Almohad campaign against Portugal (1190–1191)

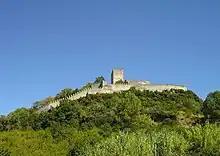
Walls of Leiria

After Alcácer do Sal, the towns Palmela, Coina and Almada were quickly captured. Leiria was destroyed and the Almohads raided as far north as the environs of Coimbra. The castle of Alvor, whose population had been massacred in 1189, was retaken. For his second siege of Silves, al-Manṣūr brought four times as many siege engines as the defenders had. The Christian accounts do not provide many details regarding the siege. They mention that the Almohads bombarded the walls continuously.